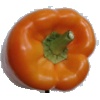
Label: Pepper Orange 1